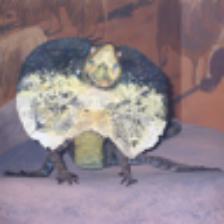
Label: NonHuman